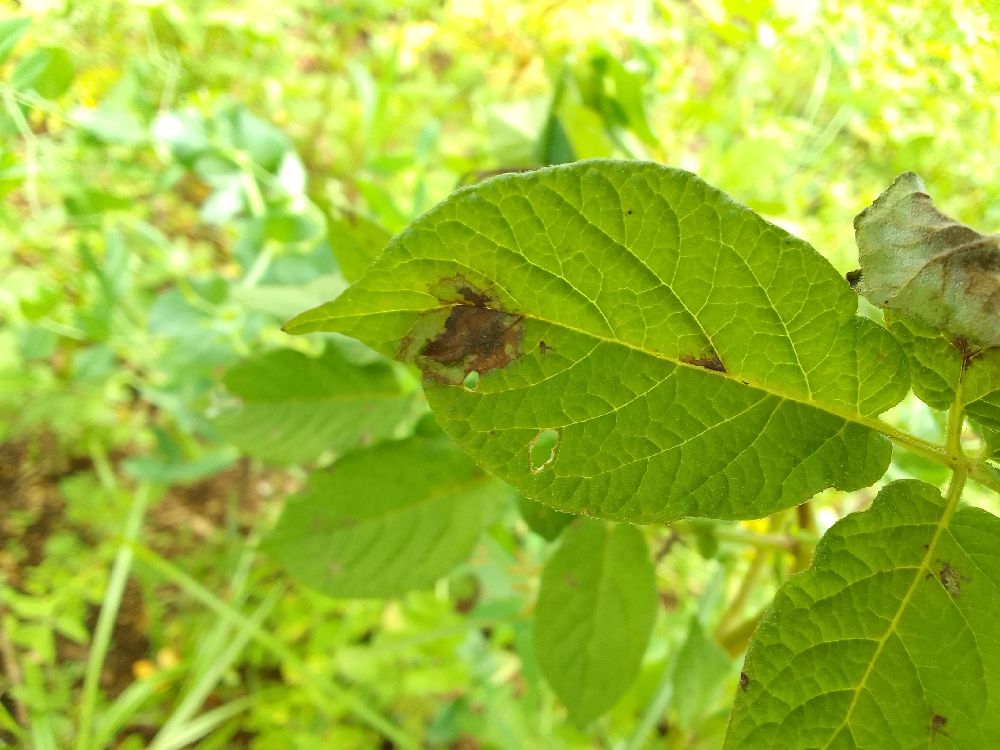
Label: Late blight